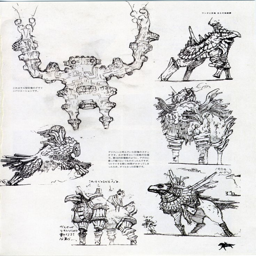
shadow of the concept art